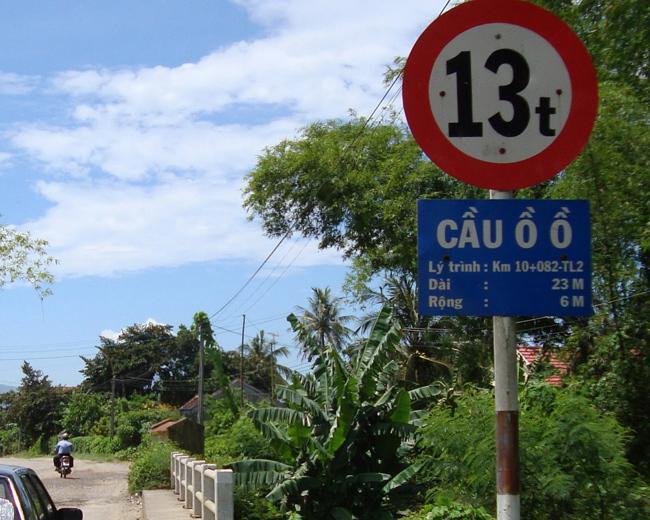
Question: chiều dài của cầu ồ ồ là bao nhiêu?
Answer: chiều dài của cầu ồ ồ là 23 mét